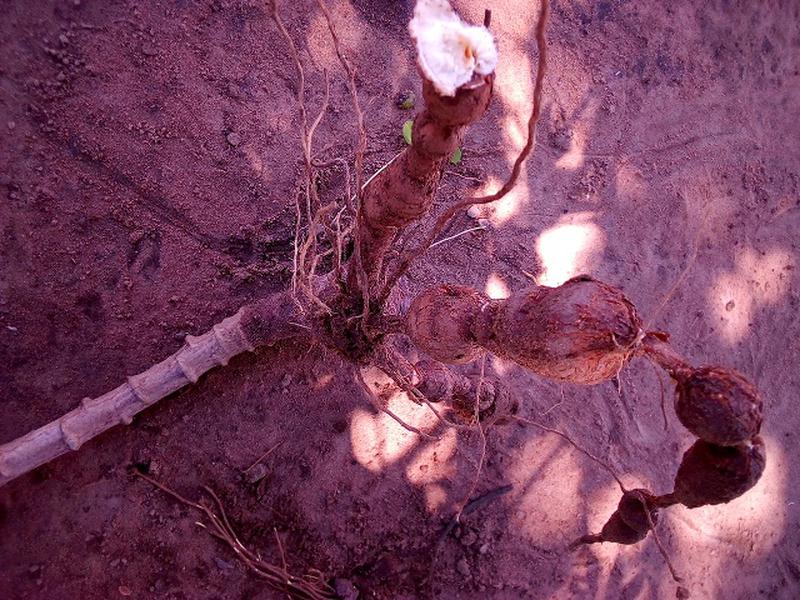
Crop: cassava
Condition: healthy